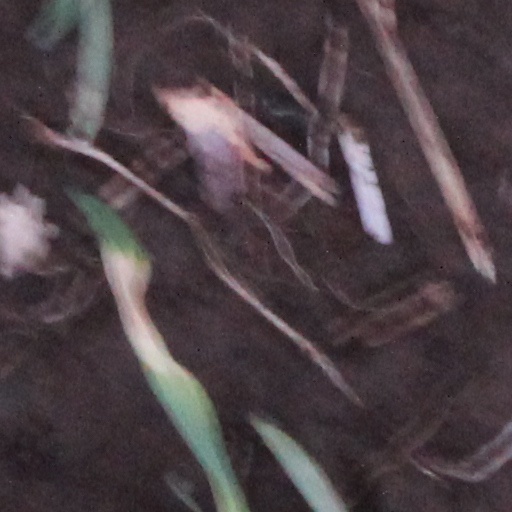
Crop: wheat